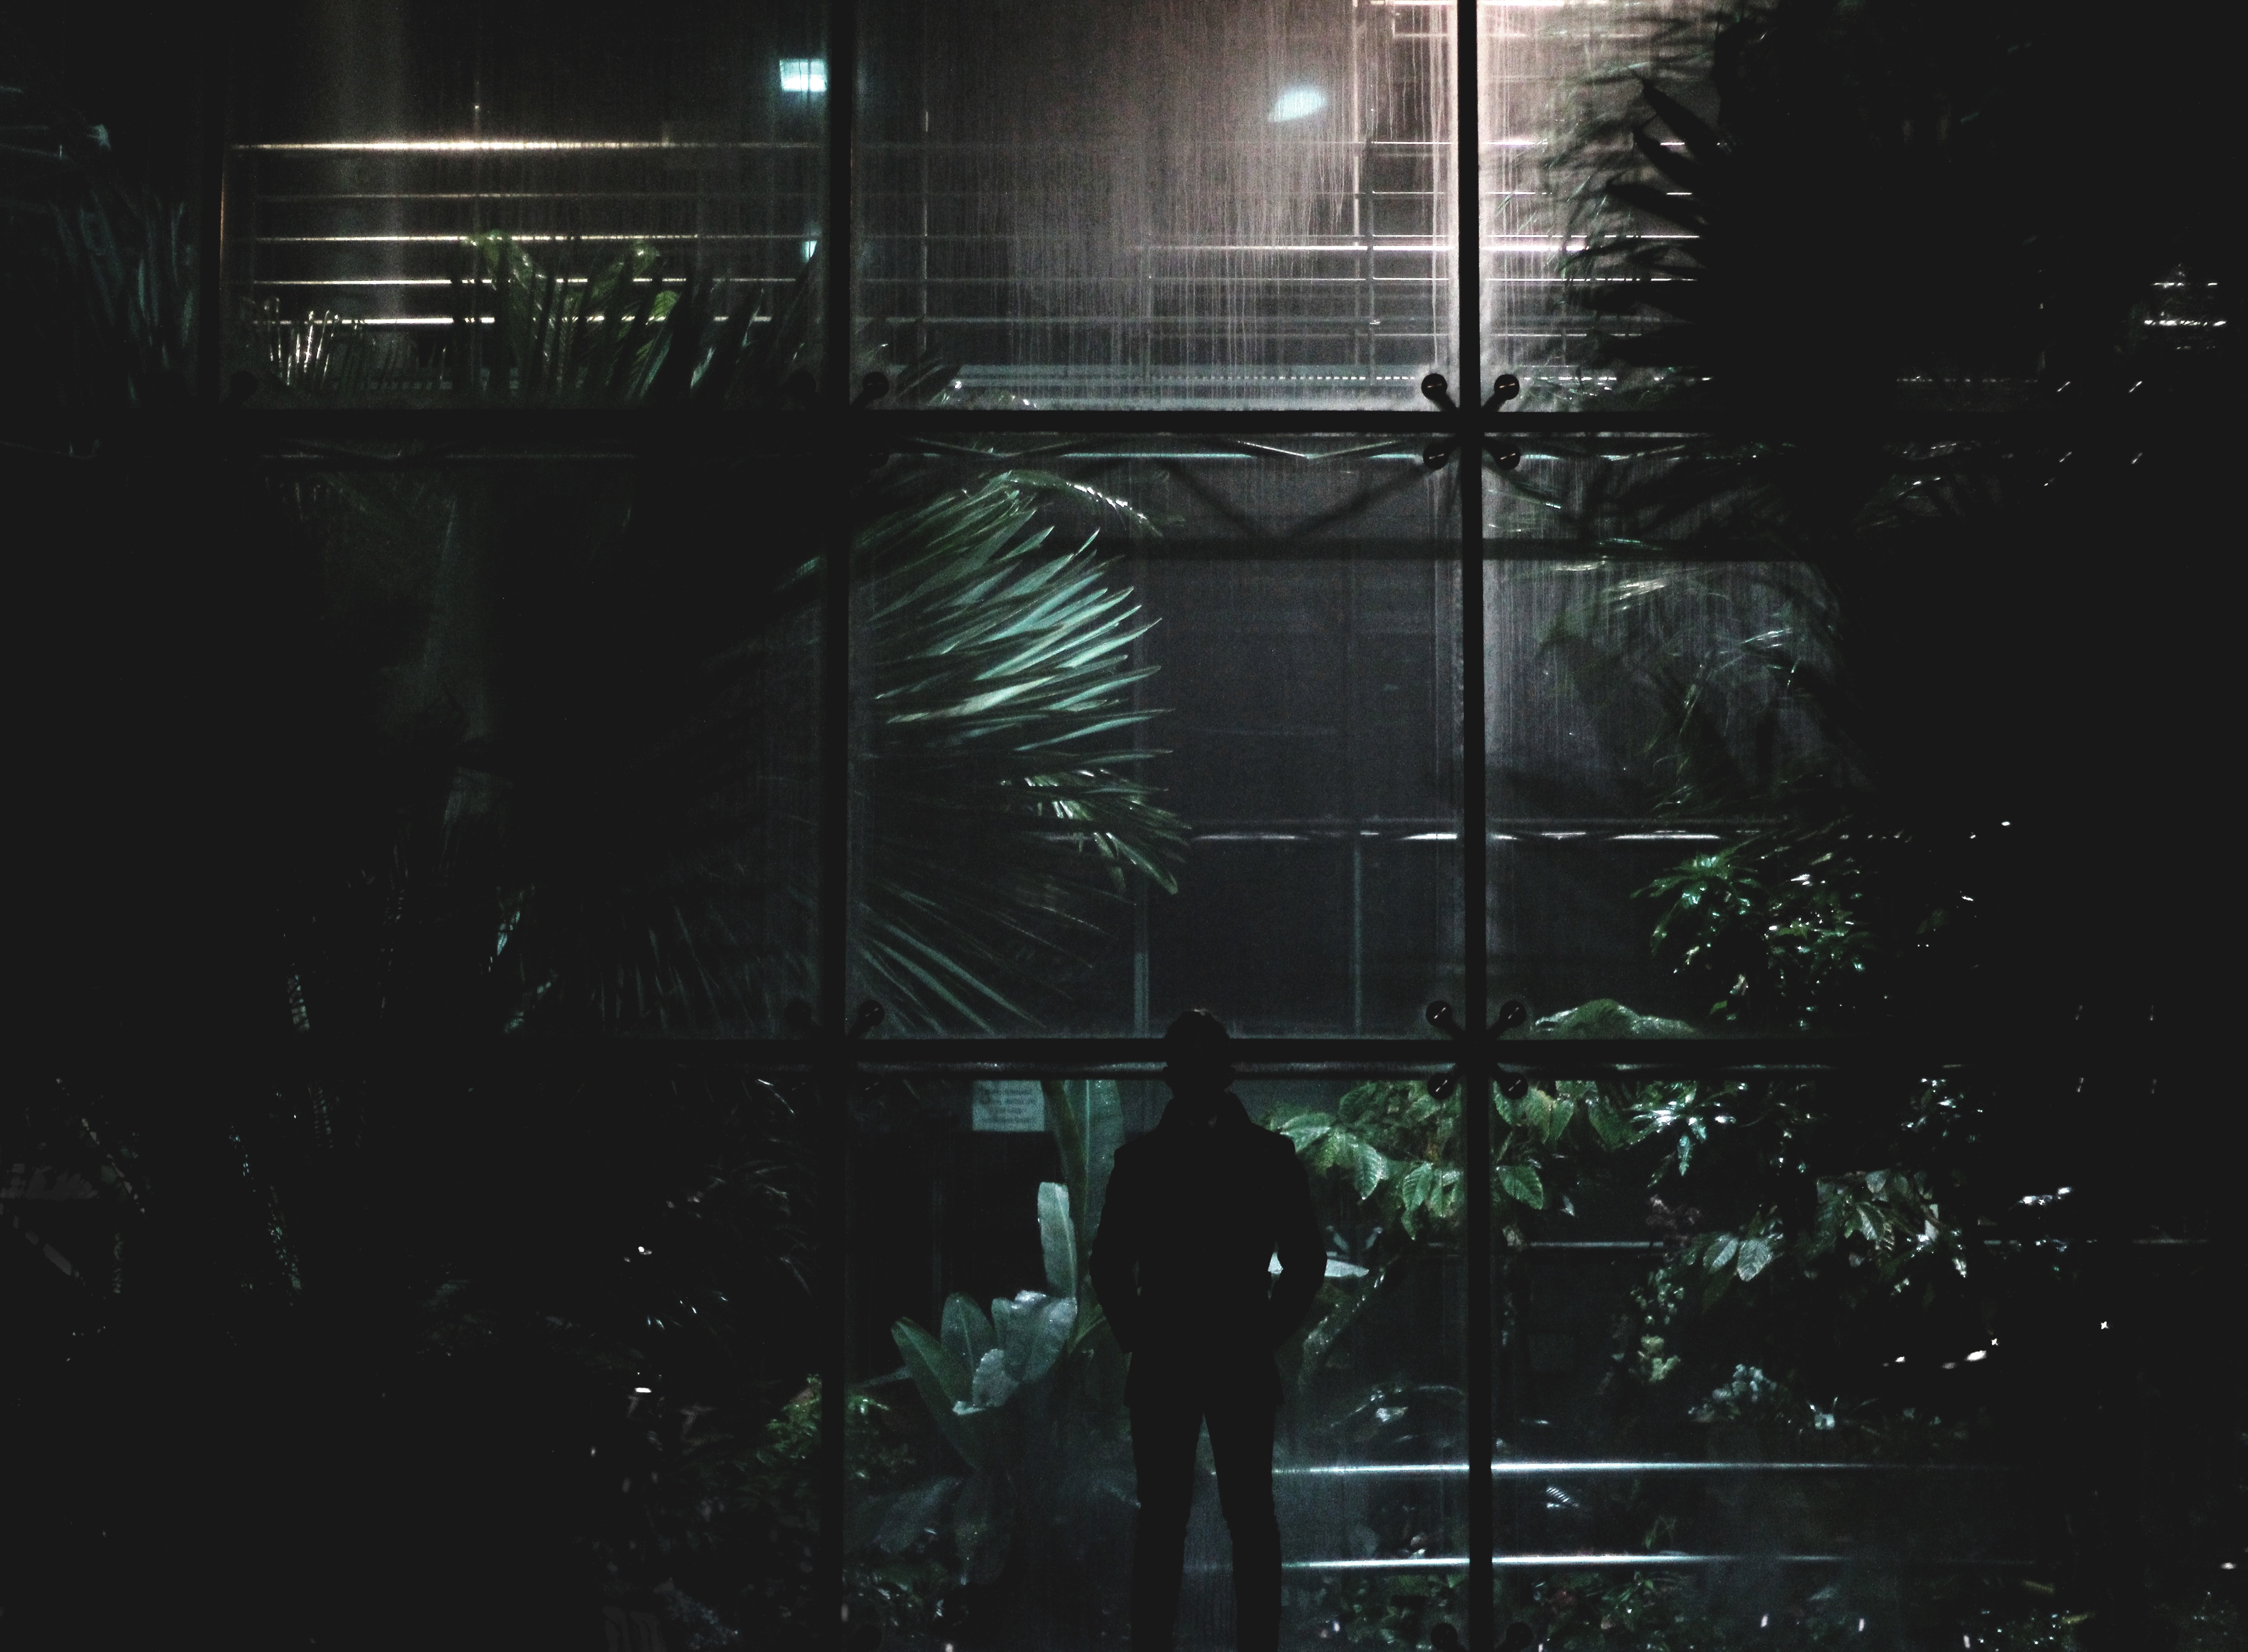
light, night, reflection, darkness, black, monochrome, lighting, screenshot